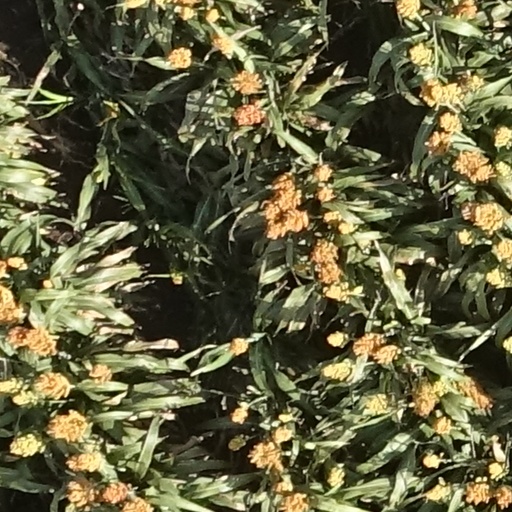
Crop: sorghum